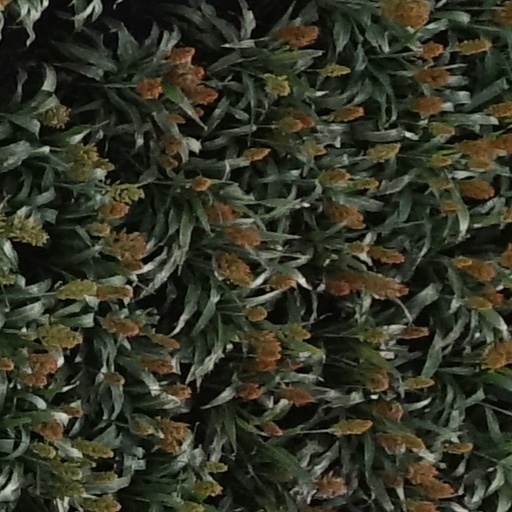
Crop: sorghum